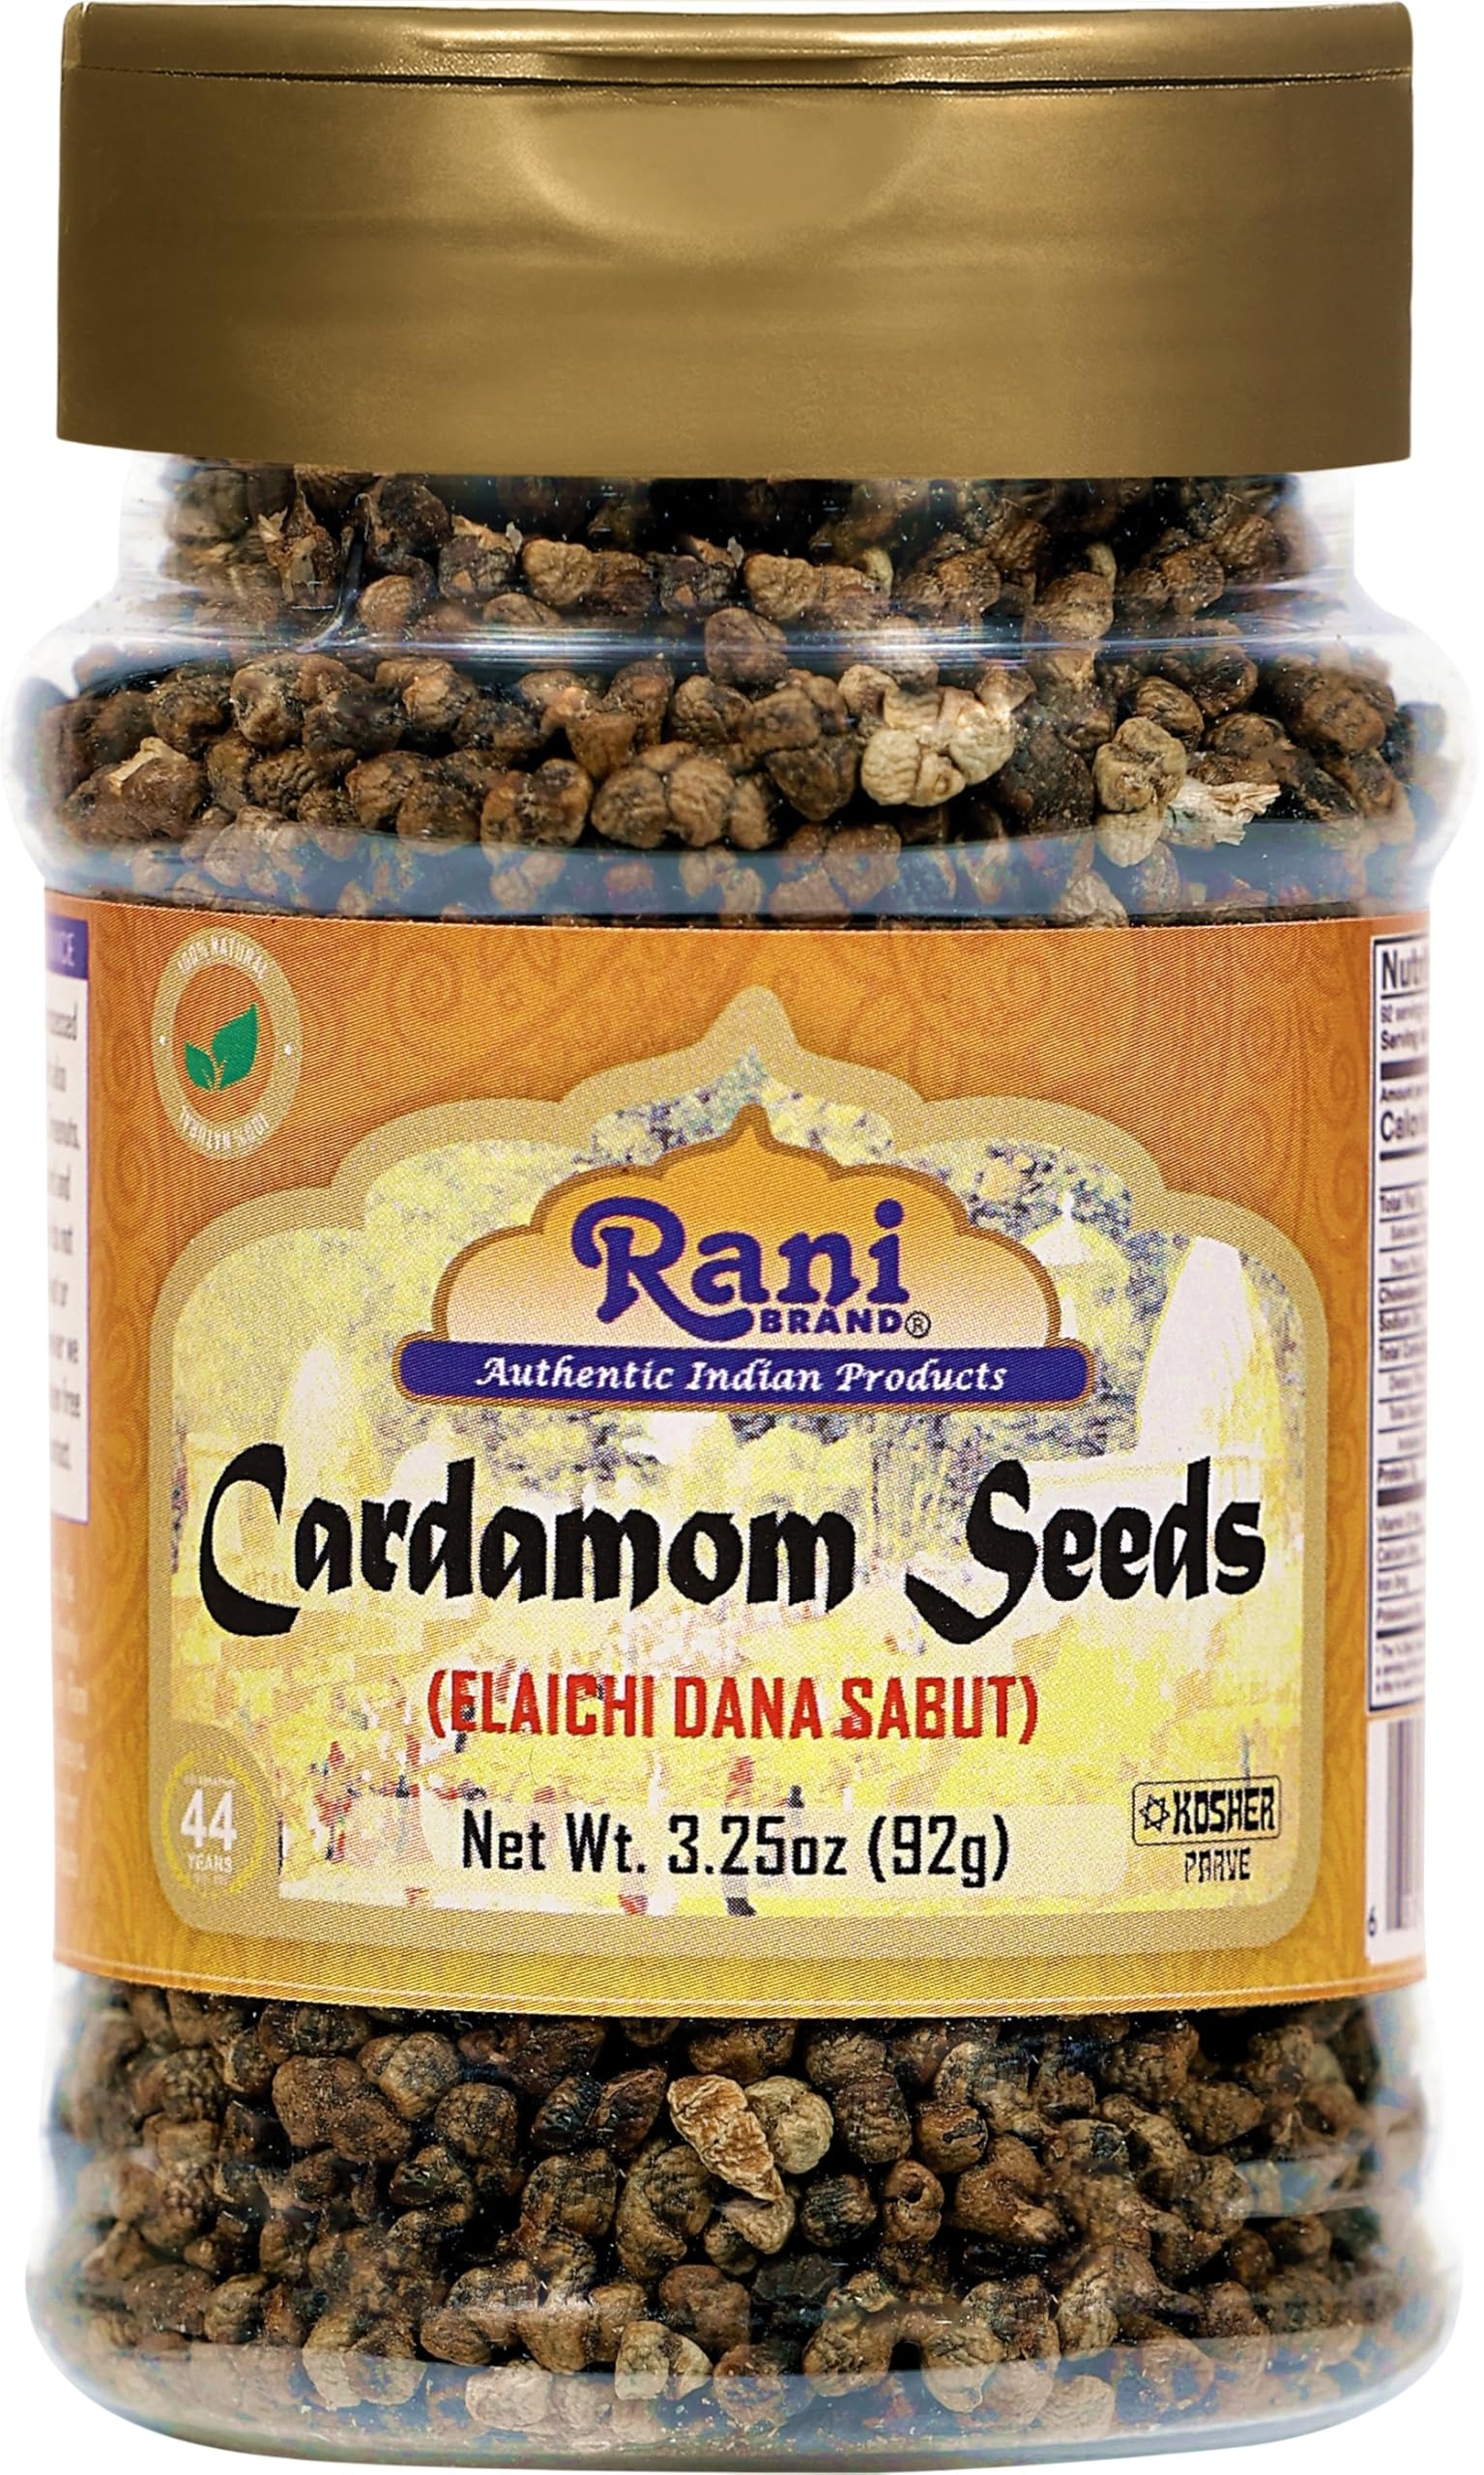
Item Name: Rani Cardamom (Elachi) Decorticated Seeds Indian Spice 3.25oz (92g) PET Jar~ All Natural | Vegan | Gluten Friendly | NON-GMO | Indian Origin
Bullet Point 1: You'll LOVE our Cardamom Decorticated Seeds (Elachi) by Rani Brand--Here's Why:
Bullet Point 2: ❤️Now KOSHER! 100% Natural, Non-GMO, No Preservatives, Vegan, Gluten Friendly, PREMIUM Gourmet Food Grade Spice.
Bullet Point 3: ❤️Real Product of India (Not Guatemala like many others), gives it an Authentic Flavor
Bullet Point 4: ❤️Decorticated, means its the seeds that are found in Green Cardamom Pods
Bullet Point 5: ❤️Net Wt. 3.25oz (92g), Authentic Indian Product, Alternate Names: ⭐Elachi, ⭐Hari Elachi (Hindi)
Product Description: <p><b>Cardamom</b> is native to the forest of South India, where it grows wild. Second only to the spice saffron in value, cardamom is one of the worlds most expensive spice. Cardamom can enhance both sweet and savory dishes. It has been important in Indian cuisine for thousands of years, being a useful ingredient in sumptuous curries to adding a camphoric flavor to Indian masala chai. </p> <br> Product Type: Cardamom Seeds, 100% recleaned <br><br> Product of India (Not Guatemala like many other brands) <br> <br> <br> Alternative Name (Indian) Hari Elachi <br> <br>Packaging: Plastic Jar <br><p>Ingredients: Cardamom Seeds from Green Cardamom Pods</p>
Value: 3.25
Unit: Ounce

Price: 9.99